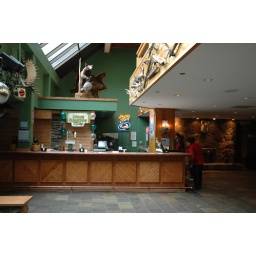
Note the bear above the bar who rips off your arms if you don't leave a good tip